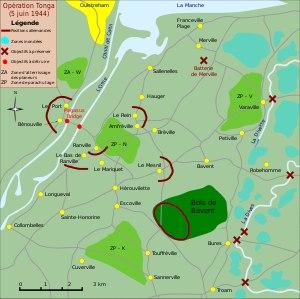
Le lieutenant-colonel Terence Brandram Hastings Otway est un officier britannique. Il est surtout connu pour son rôle dans l’assaut de la batterie allemande de Merville dans la nuit du 6 juin 1944 lors du débarquement de Normandie.